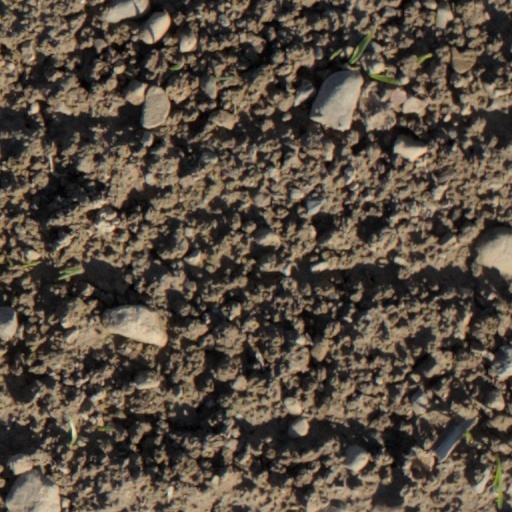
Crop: wheat